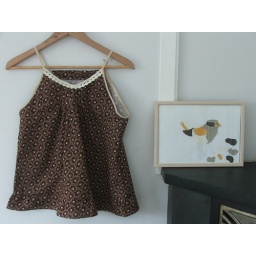
made from a pattern in 'stylish dress book 2' (japanese book- (ISBN # 978-4-579-11226-5)